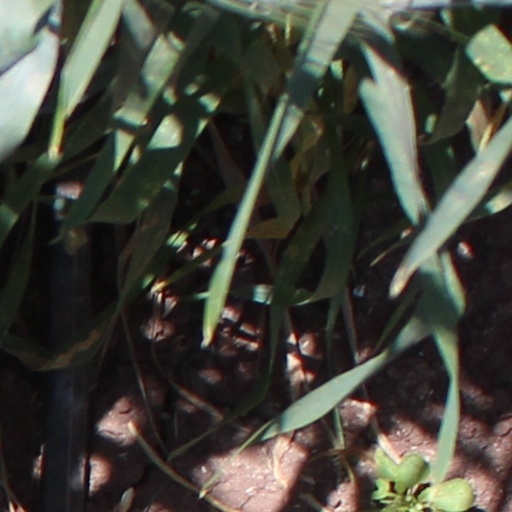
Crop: wheat